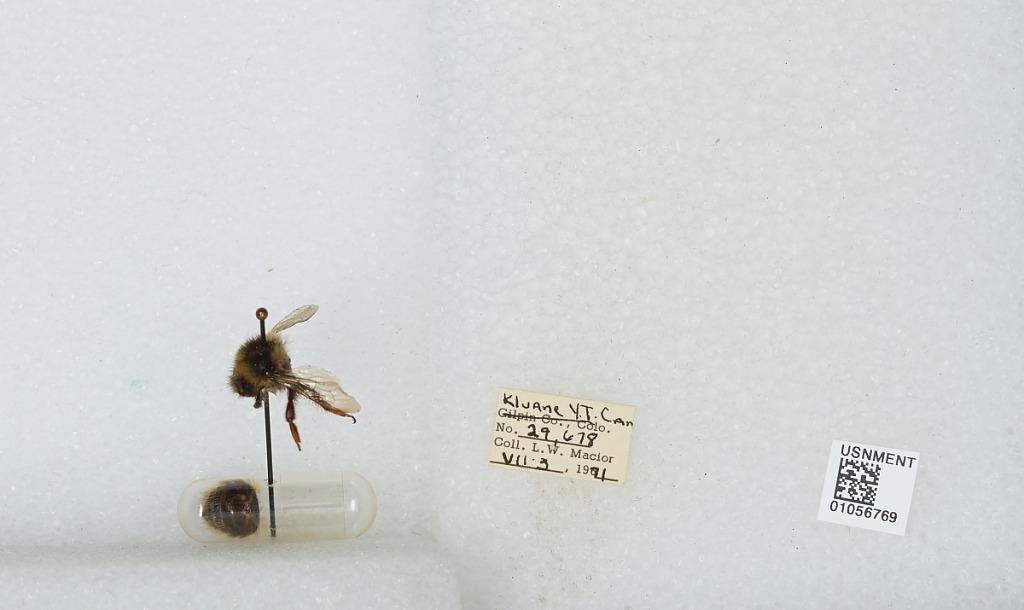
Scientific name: Bombus bifarius nearcticus
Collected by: L. Macior
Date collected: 1971-7-3
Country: Canada
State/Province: Yukon Territory
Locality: Kluane
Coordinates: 60.75, -139.5